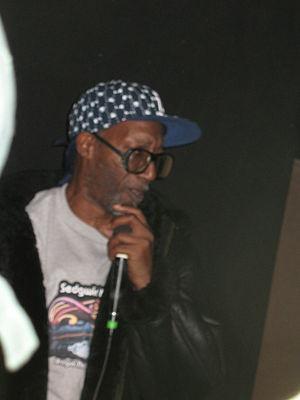
Coke La Rock, né le 24 avril 1955, est un rappeur américain. Il est considéré comme le premier véritable MC du hip-hop américain.